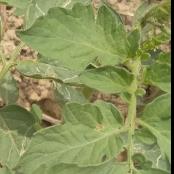
Crop: Tomato
Condition: healthy-leaf